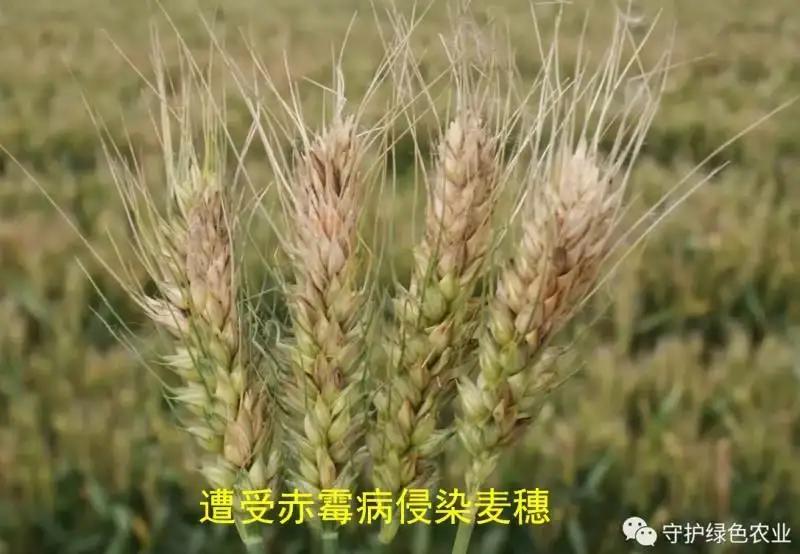
Plant: Wheat
Disease: wheat head scab